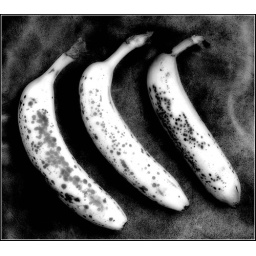
Saw them sitting in the fruit bowl, grabbed a bunch and shot them lying on my old leather jacket...